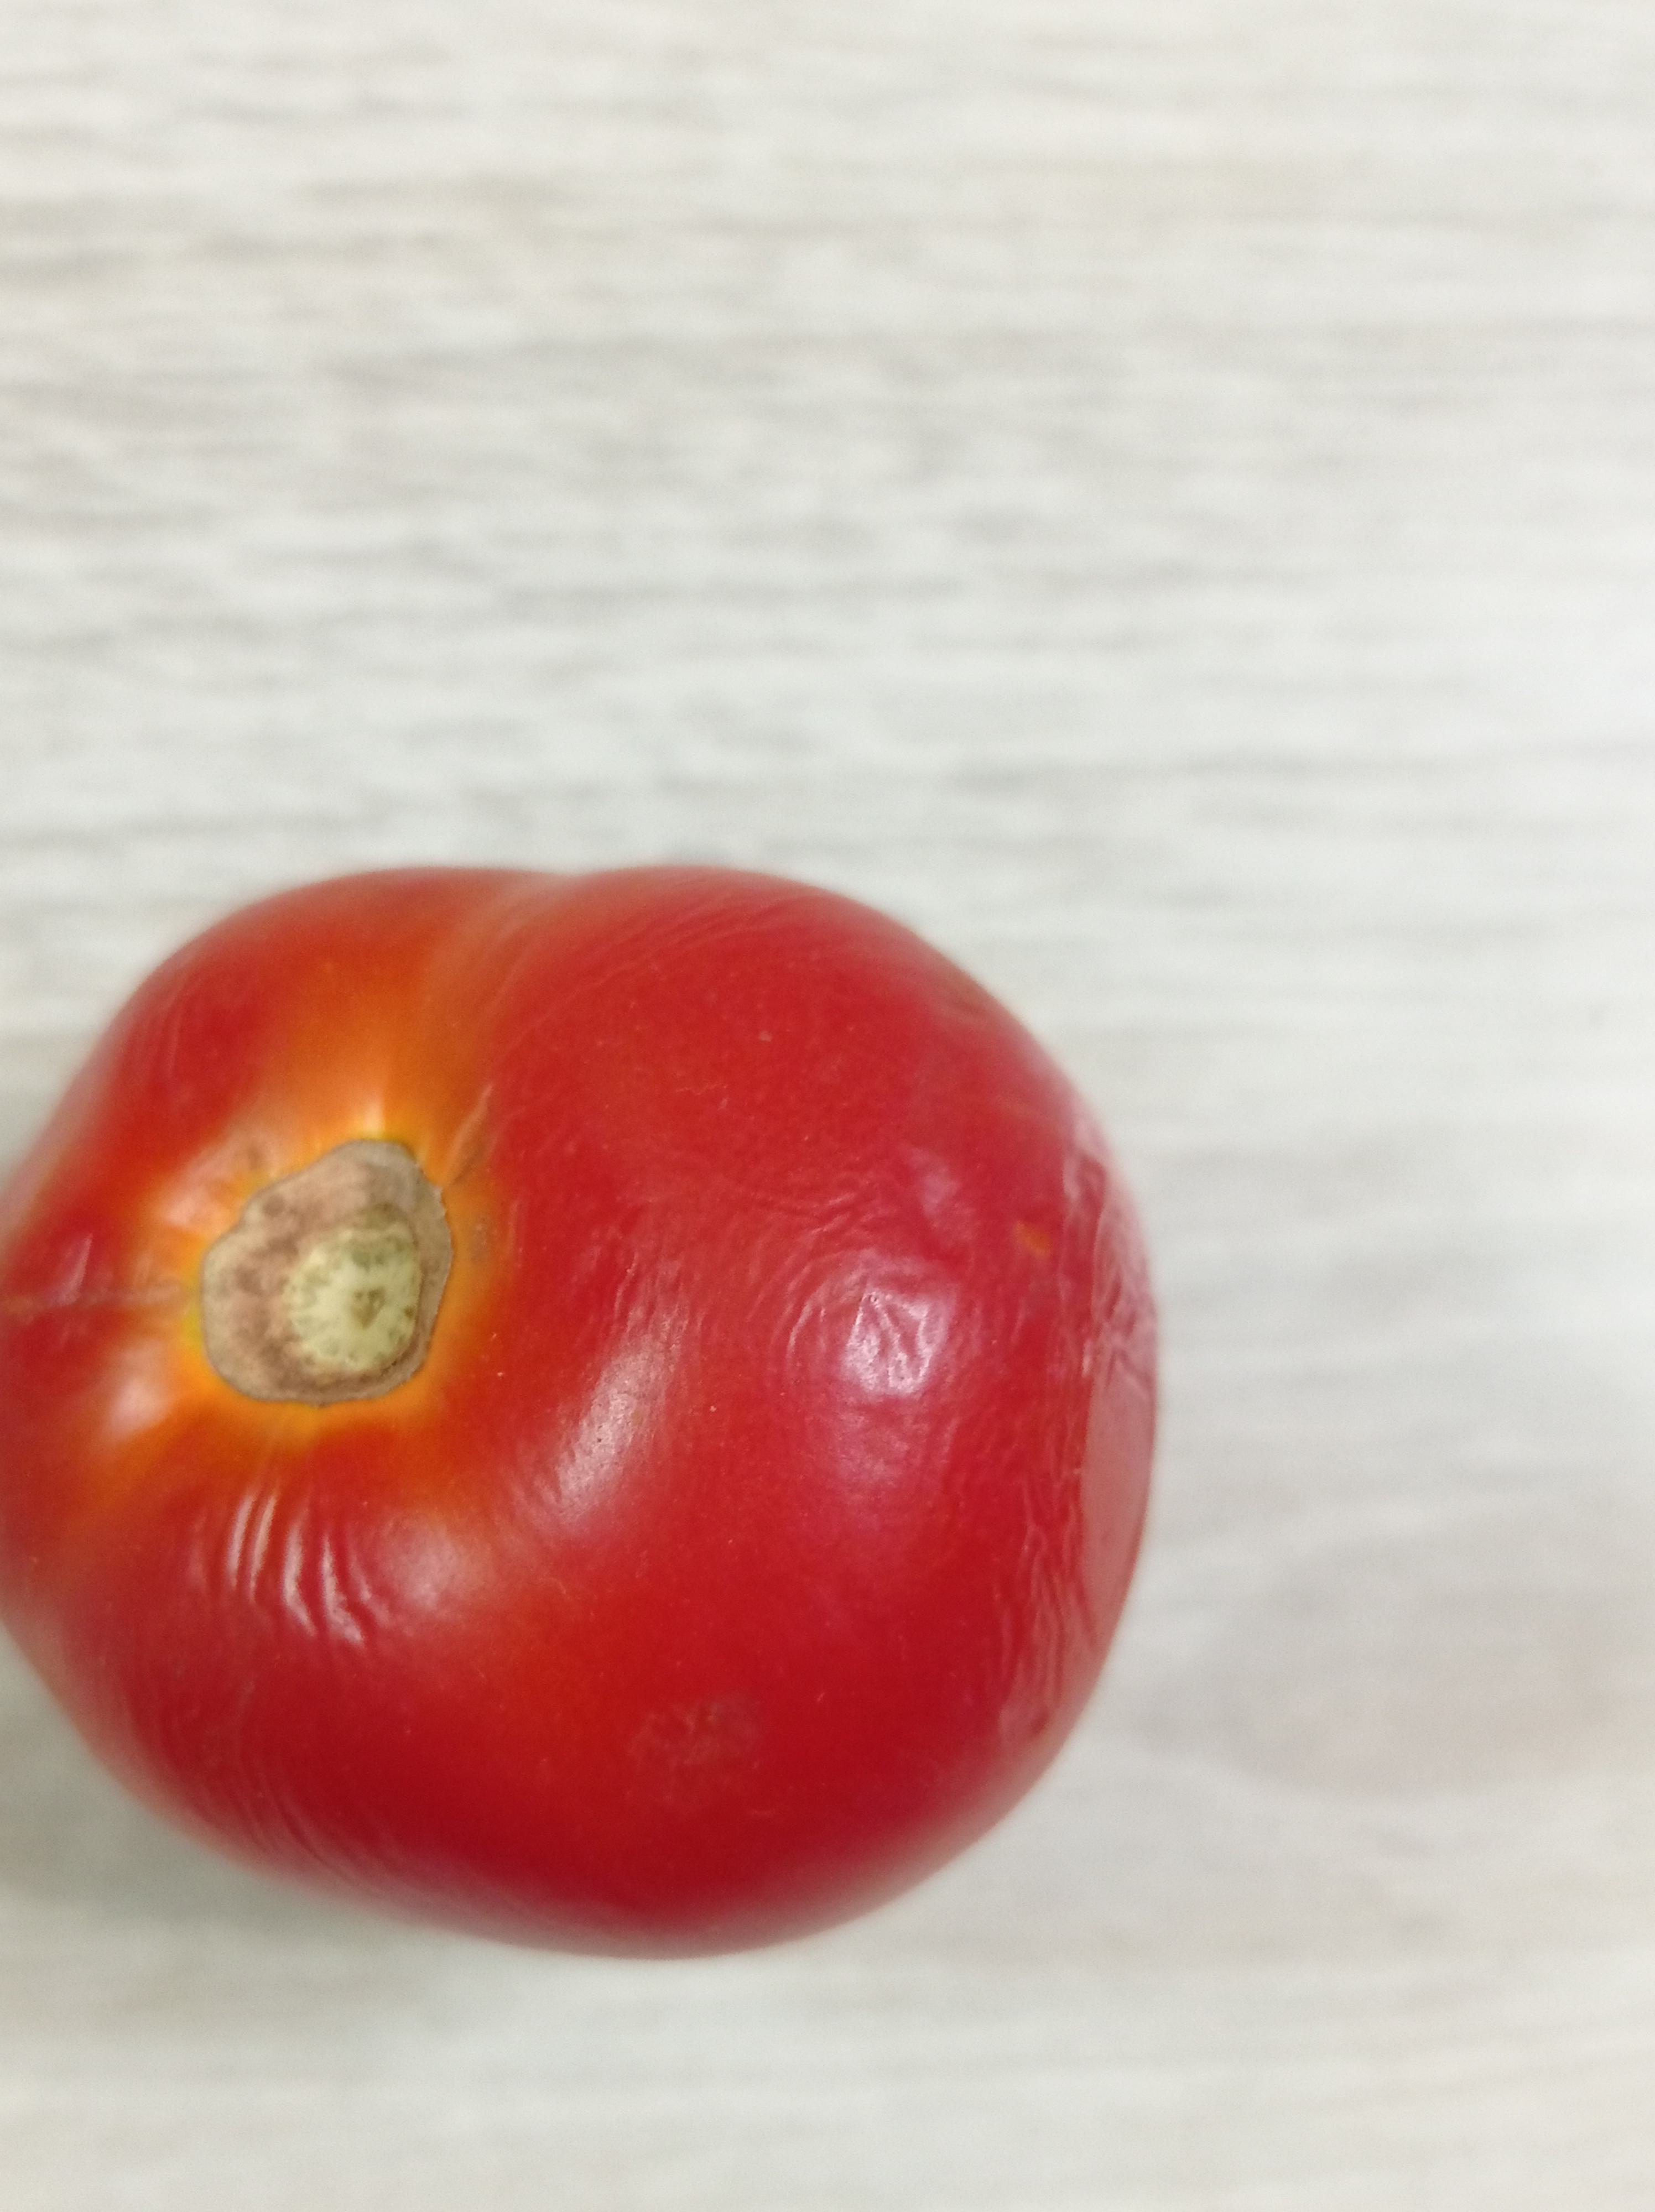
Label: Fresh